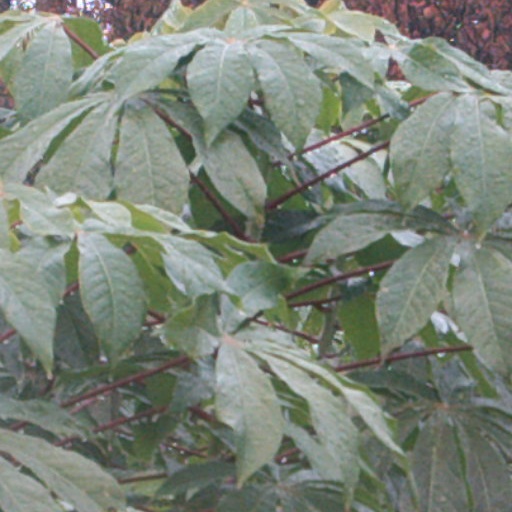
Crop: cassava